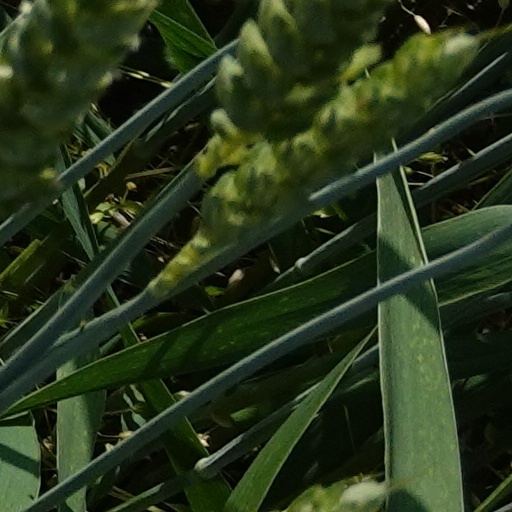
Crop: wheat